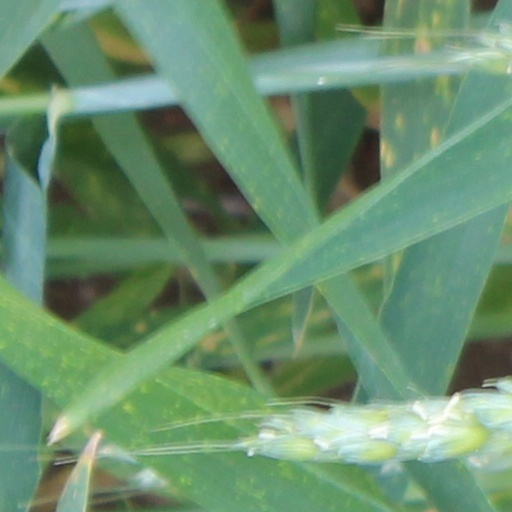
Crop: wheat